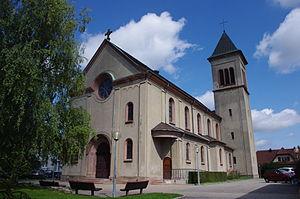
Eglise catholique XXème siècle (Illzach - haut-rhin)
Illzach est une commune de l'agglomération mulhousienne. Vendue à la ville de Mulhouse en 1437, puis rattachée à la République française en 1798, elle devient à cette occasion une commune indépendante. Elle est située dans le département du Haut-Rhin, en région Grand Est.